Pako

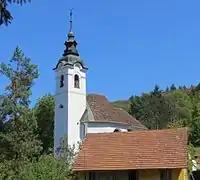
Saint Nicholas' Church

The local church in Pako is dedicated to Saint Nicholas and belongs to the Parish of Borovnica. A church at the site was first mentioned in written sources in 1526 and the current structure dates from 1717.